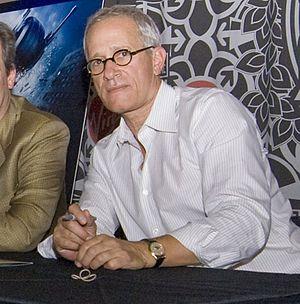
James Newton Howard est un musicien et compositeur américain né le 9 juin 1951 à Los Angeles. Il compose principalement des musiques de film. Il a été nommé et récompensé à maintes reprises pour ses œuvres musicales.